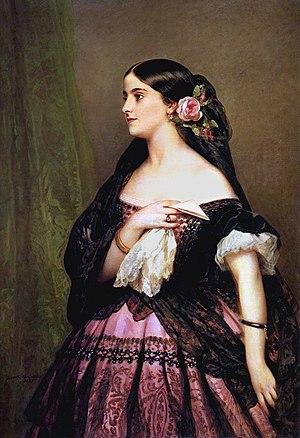
Adela-Juana-Maria Patti, dite Adelina Patti est une cantatrice italienne, née le 10 février 1843 à Madrid et morte le 27 septembre 1919 au château de Craig-y-Nos près de Brecon.